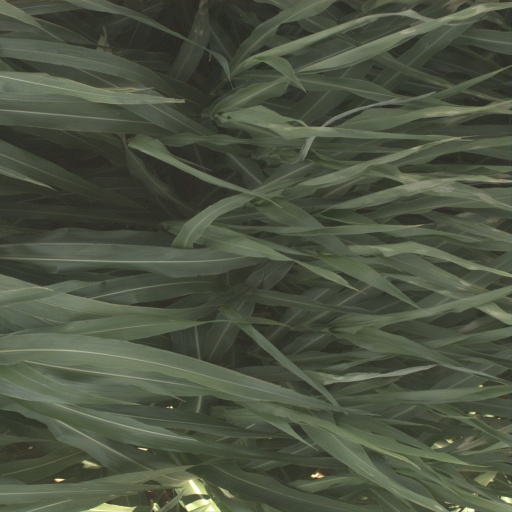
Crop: sorghum